33rd Alabama Infantry Regiment

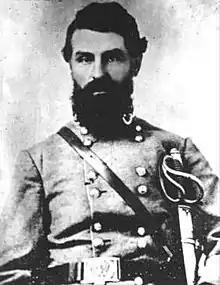
Brig. General S.A.M. Wood

Desperate for water, both armies converged on the tiny village of Perryville, Kentucky, where water was said to still be available. The Confederates reached the town first, with the 33rd Alabama arriving around 10:00 am on the morning of October 7 and deploying with the rest of Wood's brigade to the north of town. A battle commenced on the morning of October 8, with the 33rd taking little part until late afternoon, when Bragg called for fresh troops to launch an attack on Dixville Crossroads, held by the 34th Federal Brigade under Colonel George Webster. Webster's brigade contained the 22nd Indiana, 75th Illinois and 59th Illinois Infantry regiments, all of whom were raw recruits who had never seen combat before. In addition to these units, the 19th Indiana Artillery under Captain Samuel Harris assisted Webster in defending this area, which later became known as the "Perryville Slaughter Pen."